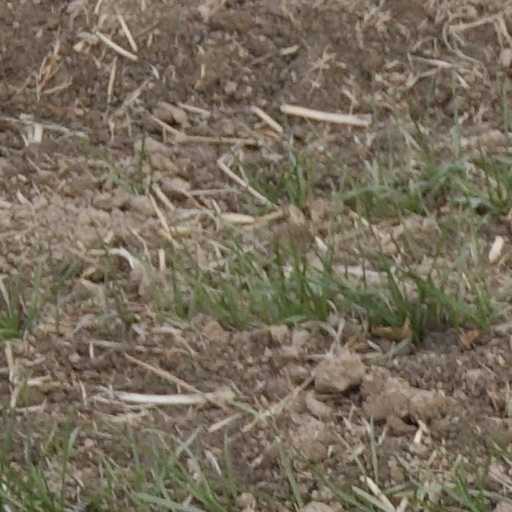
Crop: wheat